Henri and Jules Desclée

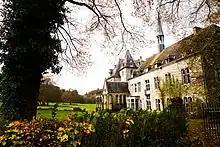
Abbay Maredsous

Henri Desclée (1830–1917) and Jules Desclée (July 9, 1828-August 2, 1911) were Belgian brothers, known as founders of Maredsous Abbey, and of two printing business for Roman Catholic literature, the "Société Saint-Jean l'Évangéliste" and Desclée De Brouwer.